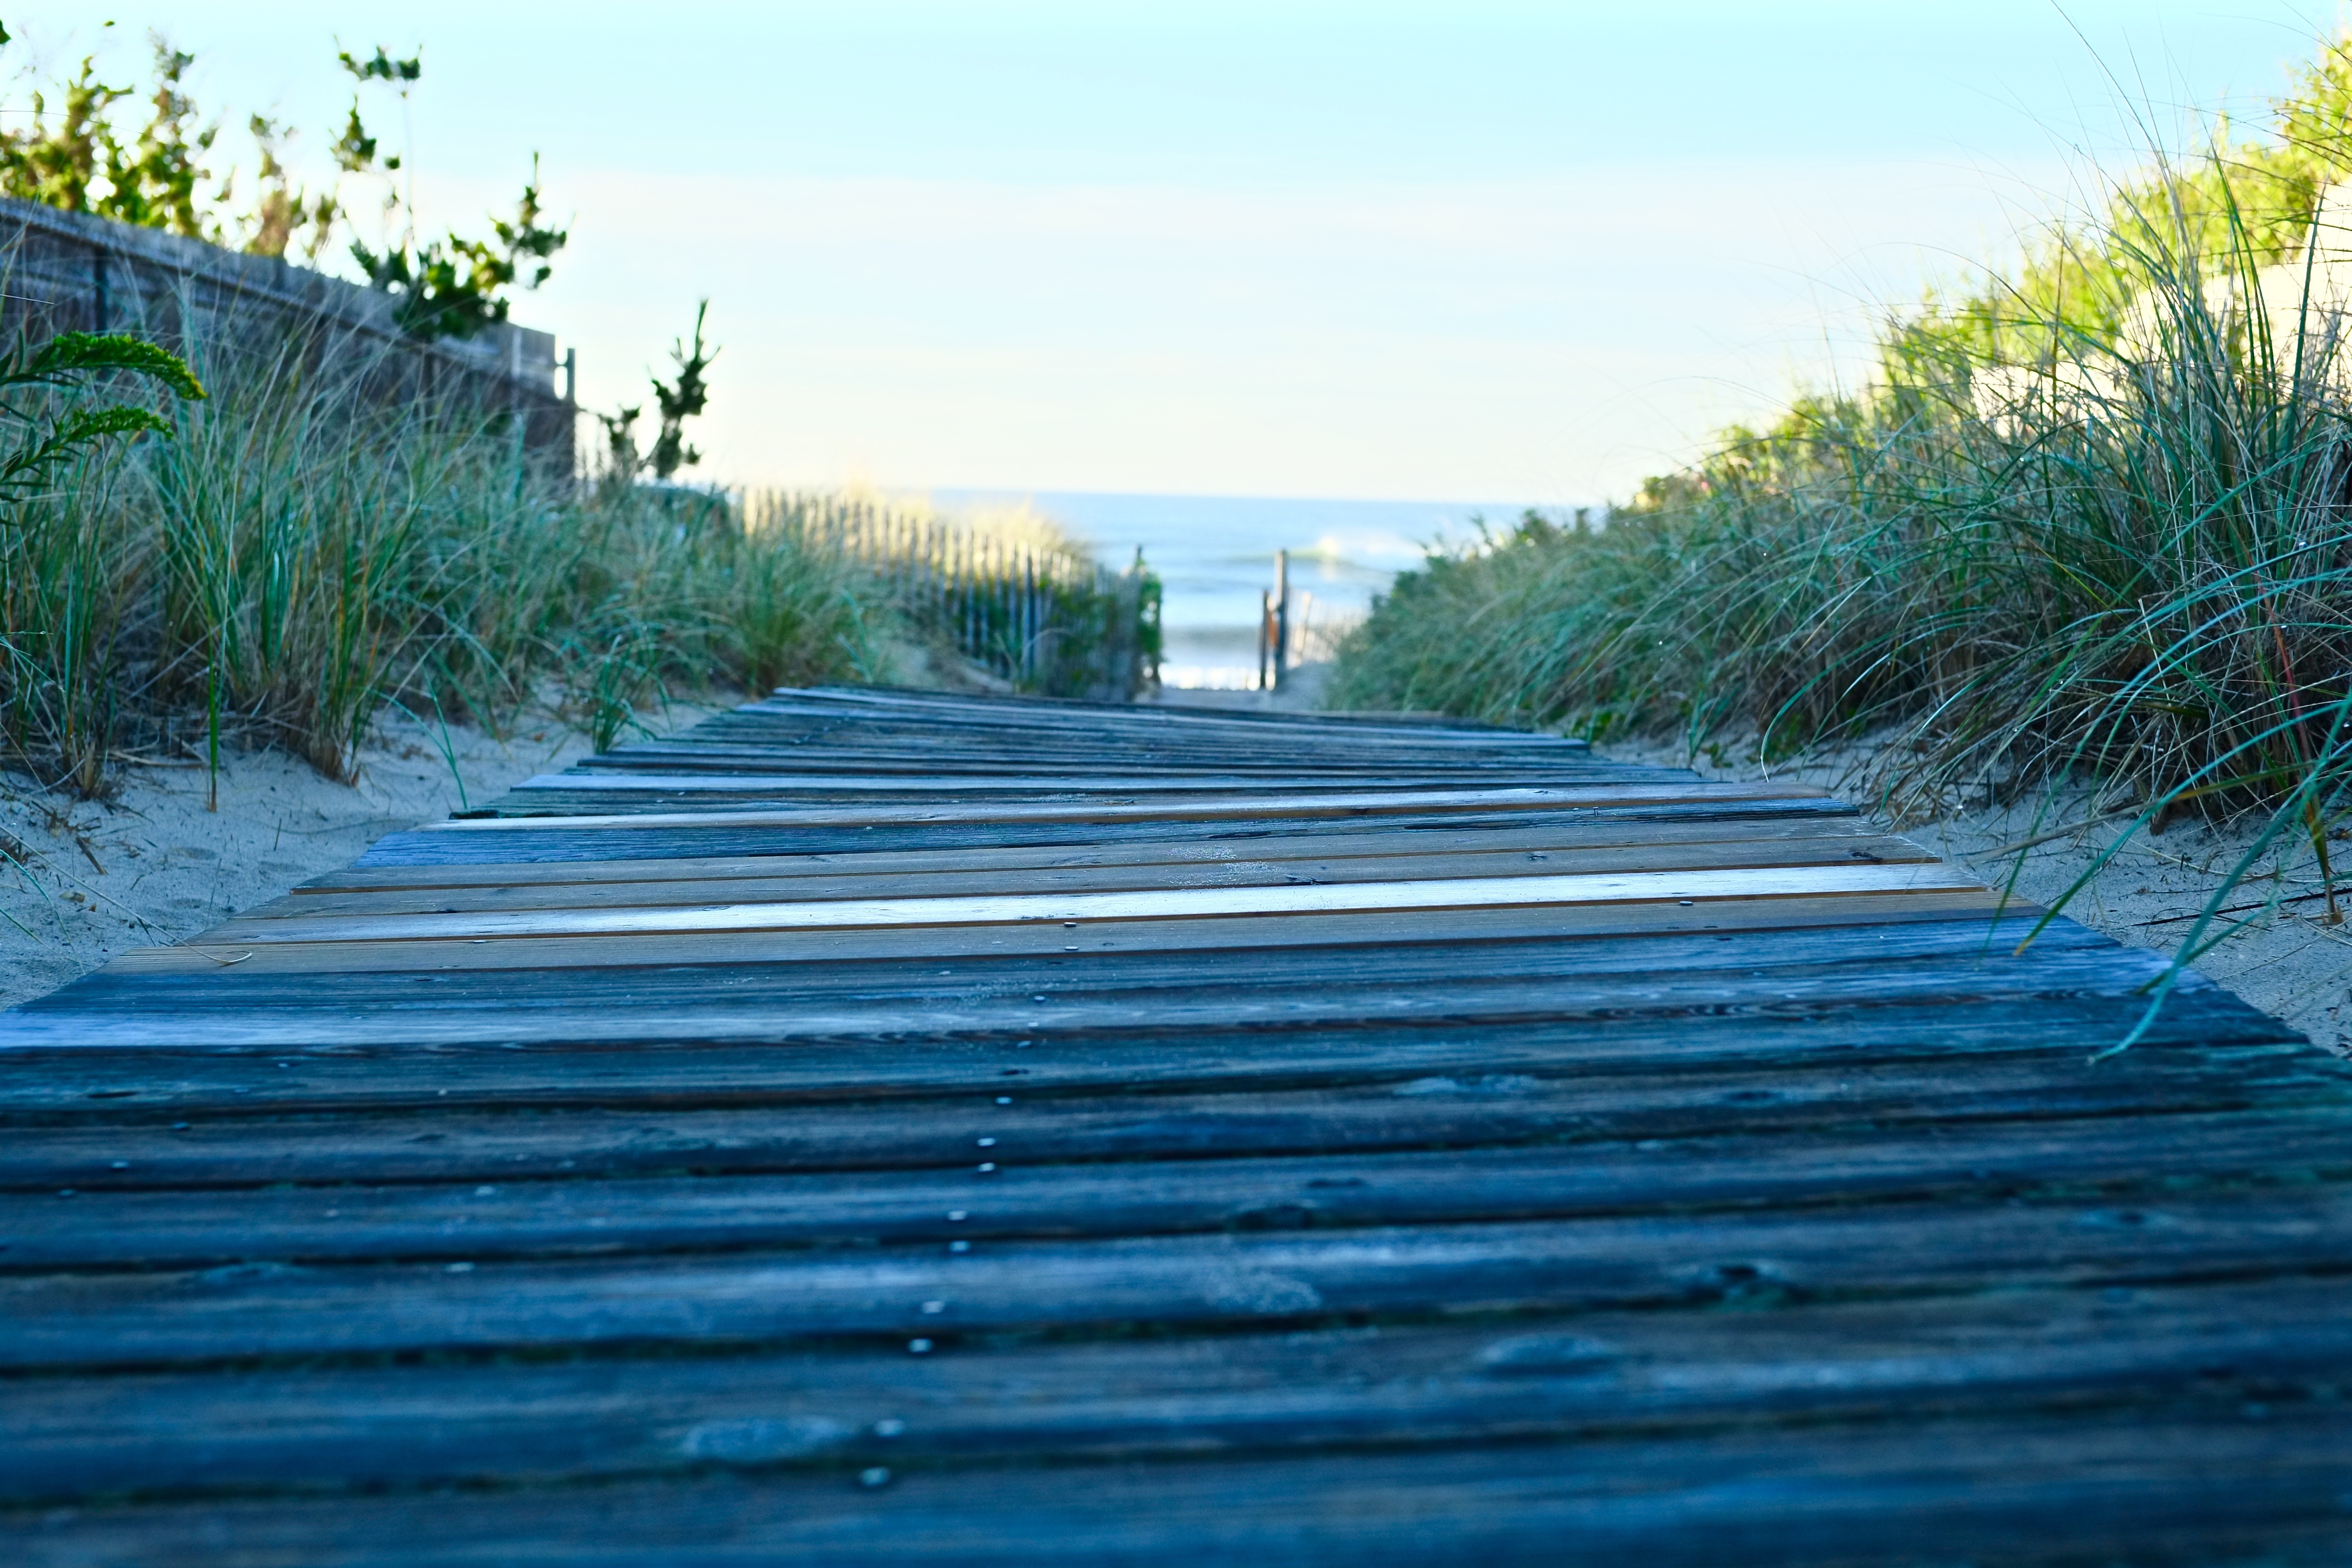
beach, sea, water, grass, shore, river, walkway, swimming pool